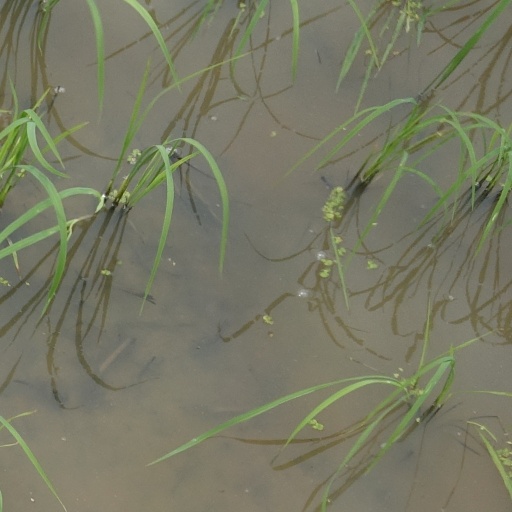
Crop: rice